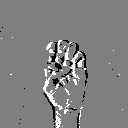
ASL letter: e